Contract

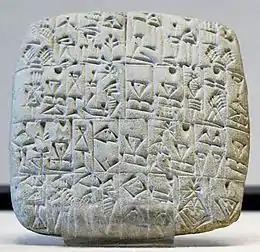
Bill of sale of a male slave and a building in Shuruppak, Sumerian tablet,

Civil law jurisdictions based on the Napoleonic Code or the Bürgerliches Gesetzbuch provide for a more interventionist role for the state in both the formation and enforcement of contracts than in common law jurisdictions or Scots law, Roman-Dutch law, and other civil- or mixed-law jurisdictions. Such systems incorporate more terms implied by law into contracts, allow greater latitude for courts to interpret and revise contract terms, and impose a stronger duty of good faith.